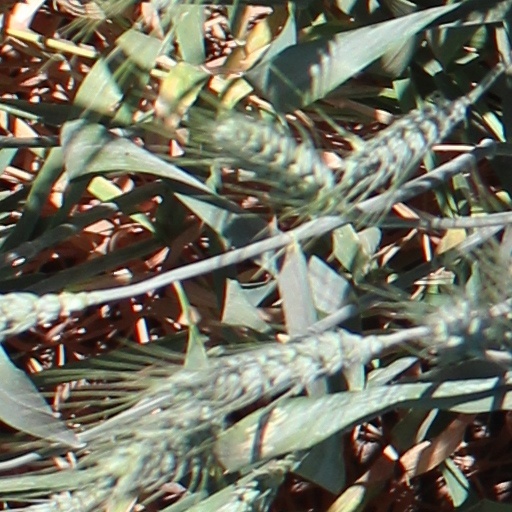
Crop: wheat